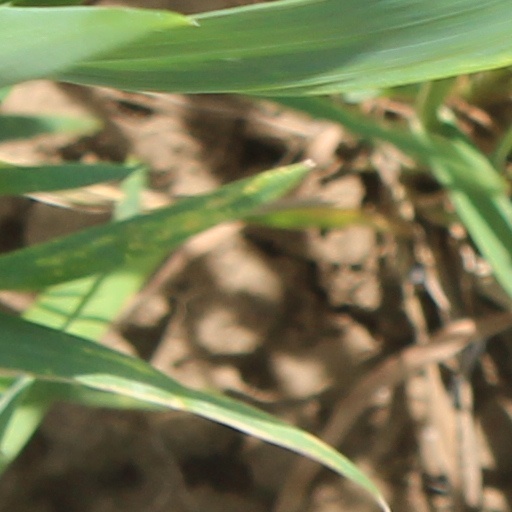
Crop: wheat